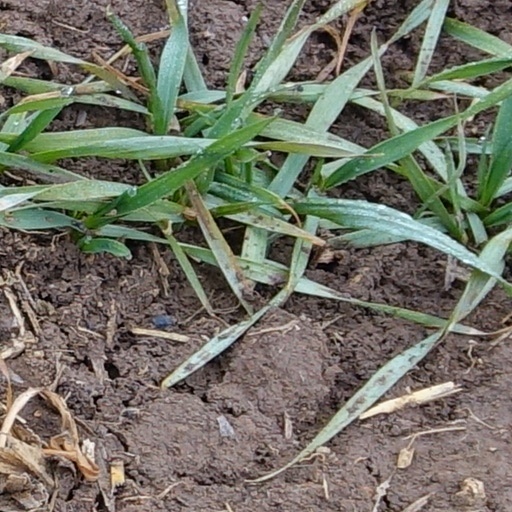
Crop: wheat